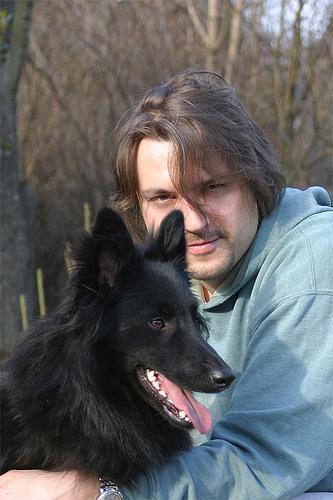
groenendael